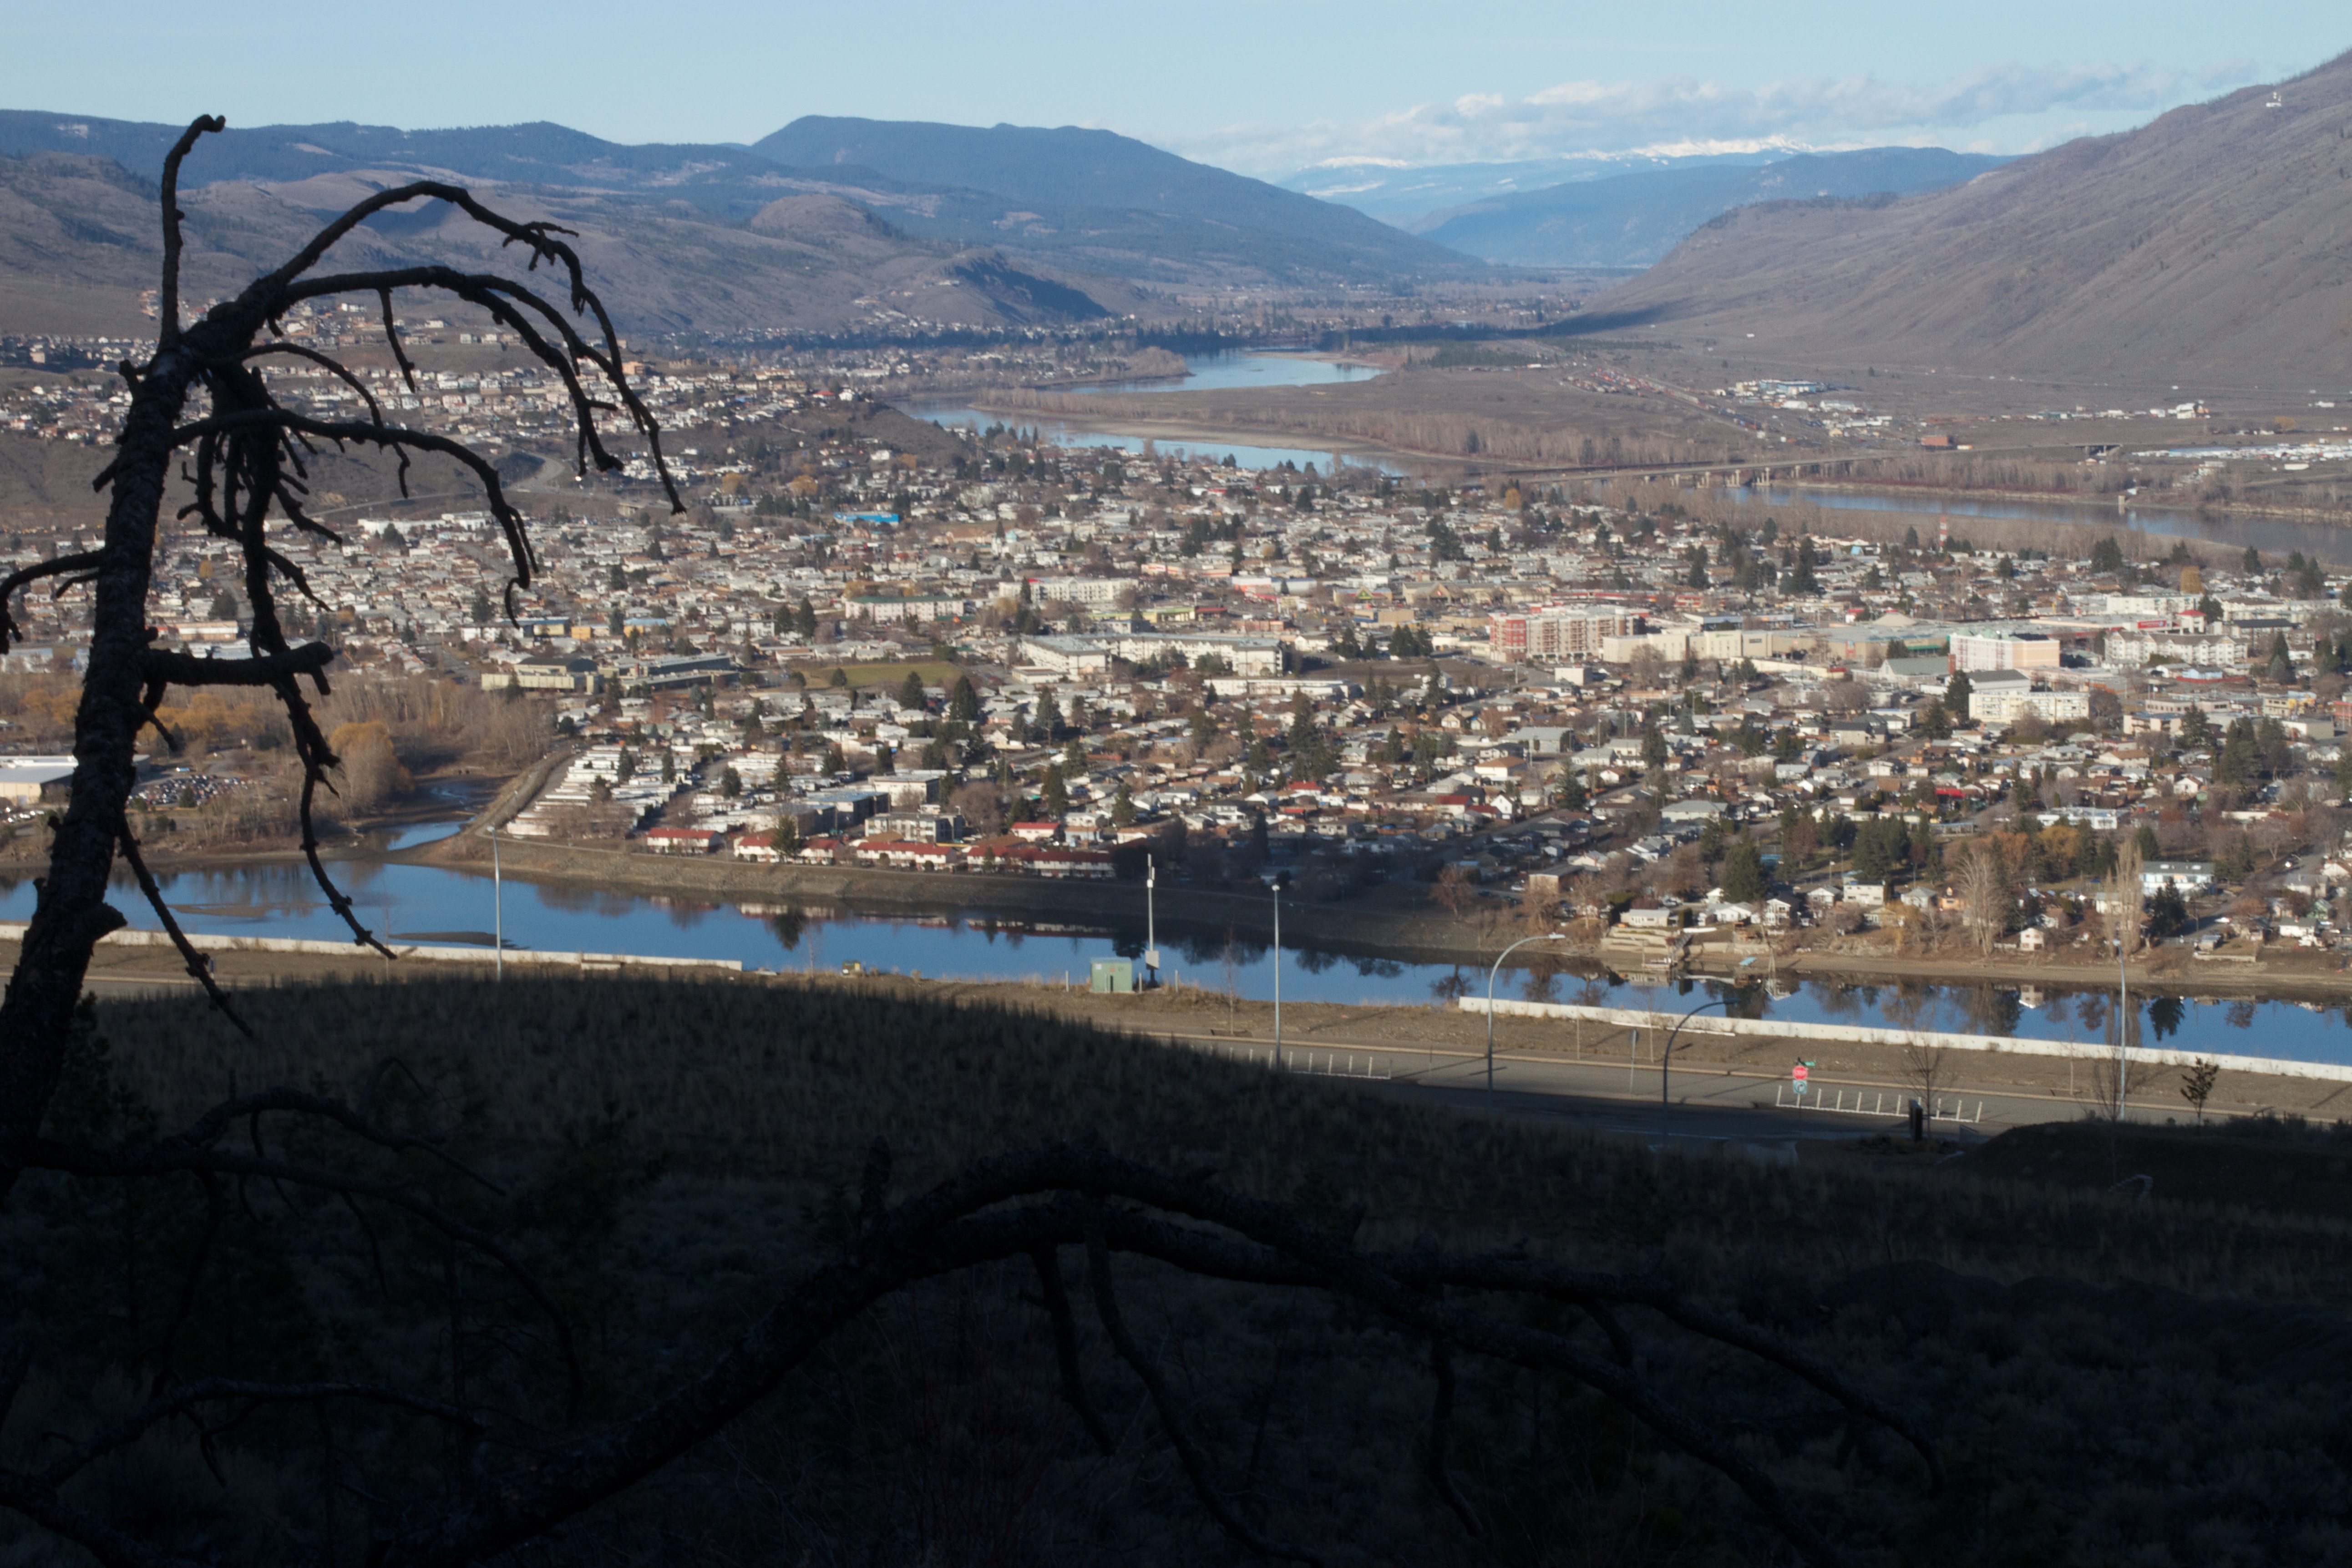
sea, coast, mountain, snow, photography, river, panorama, aerial photography